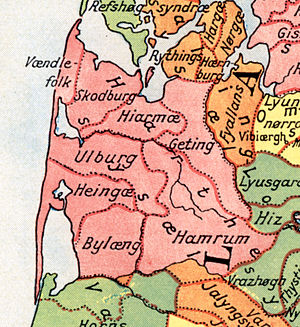
Hardsyssel
Hardsyssel
Hardsyssel var i middelalderen et syssel og den gamle betegnelse på Vestjylland, omtrent svarende til lidt mindre end Ringkøbing Amt mellem kommunalreformen i 1970 og kommunalreformen i 2007.